Buttery (bread)

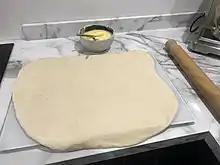
Making Aberdeen butteries.

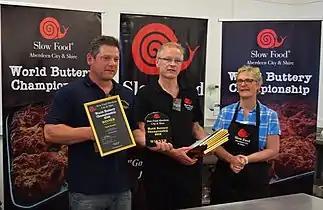
World Buttery Champion 2018, Mark Barnett receives his trophy from Slow Food Aberdeen City & Shire's Martin Gillespie. Also in the picture: Eileen Brown, a competition judge.

Butteries are noted for their flaky texture and buttery taste, similar to that of a croissant, and slight saltiness. They are often toasted and served with jam or butter, golden syrup or plain with tea, although the high fat content makes them extremely hot when toasted.